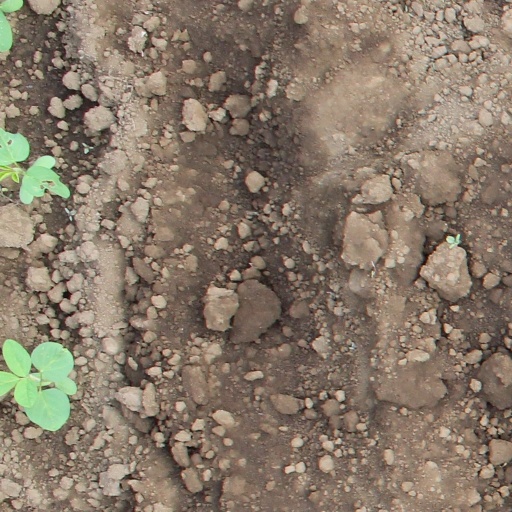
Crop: soybean